Westway (London)

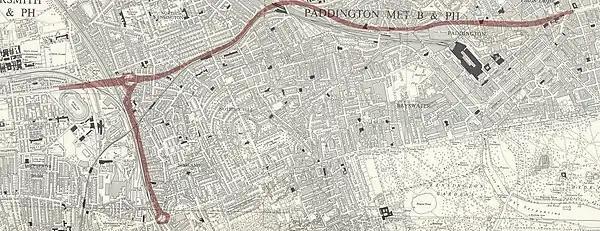
Route of Westway, West Cross Route and Marylebone Flyover overlaid on 1957 Ordnance Survey map showing areas which were demolished for the roads' construction

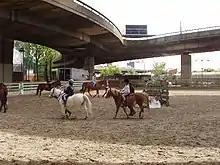
Attempts have been made to regenerate the once-abandoned land.

The Westway was funded by the GLC with a 25% grant from central government. The main contractor was John Laing & Sons, while the flyovers at the eastern end were engineered by Sir Bruce White and Partners.